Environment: real
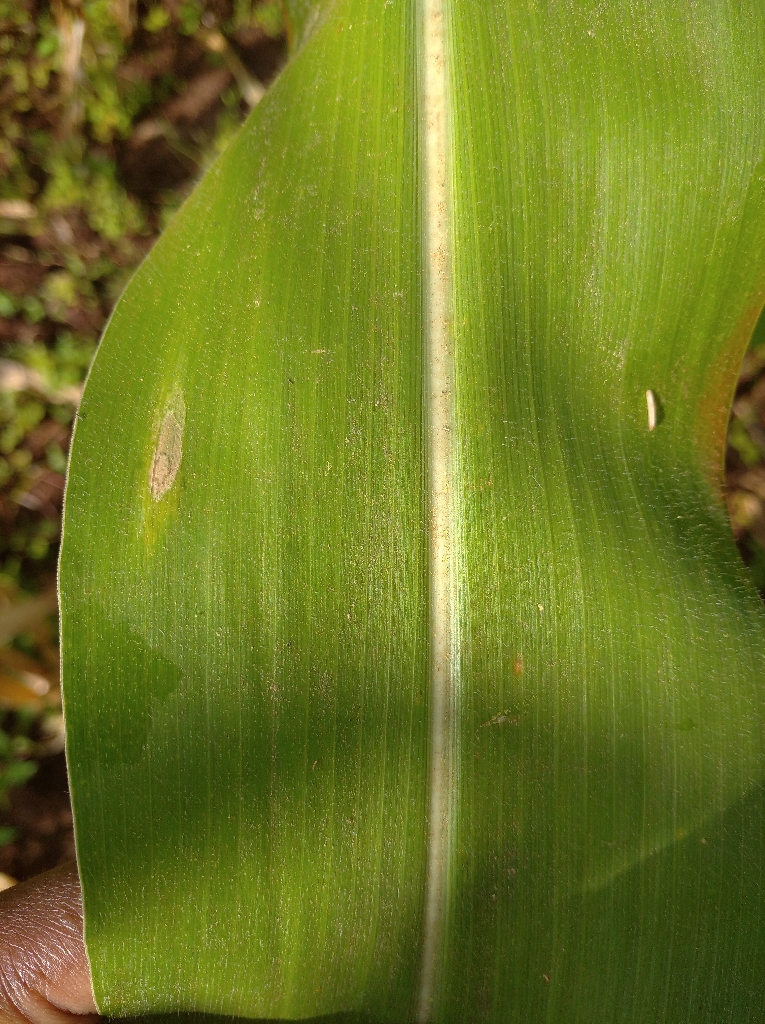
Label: northern_corn_leaf_blight